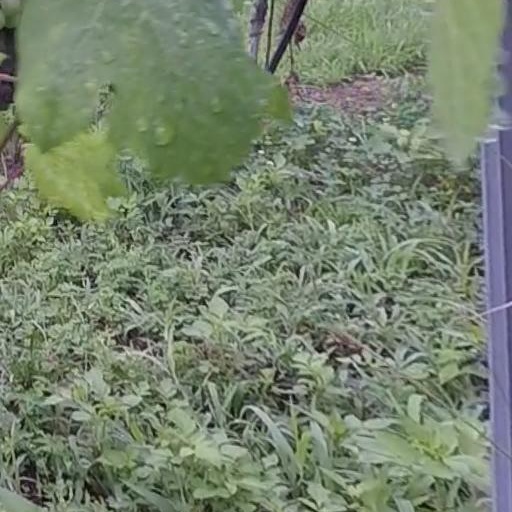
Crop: grape